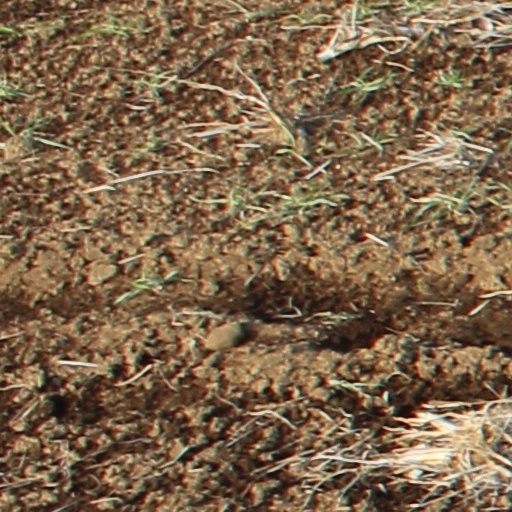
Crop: wheat